Woodford Hall

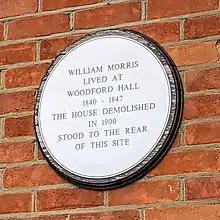
Plaque reading "William Morris lived at Woodford Hall 1840-1847. The house demolished in 1900 stood to the rear of this site."

Woodford Hall was a large house in Woodford, Essex, with 50 acres of land adjacent to Epping Forest.